Bo Shepard

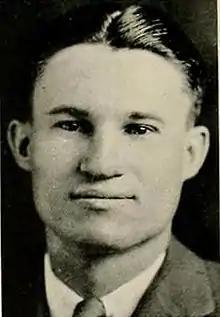
Shepard pictured in "Yackety yak 1936", UNC yearbook

George Edward "Bo" Shepard (September 18, 1904 – May 8, 1983) was an American basketball coach. he served as the head coach of the North Carolina Tar Heels men's basketball team from 1931 to 1935.